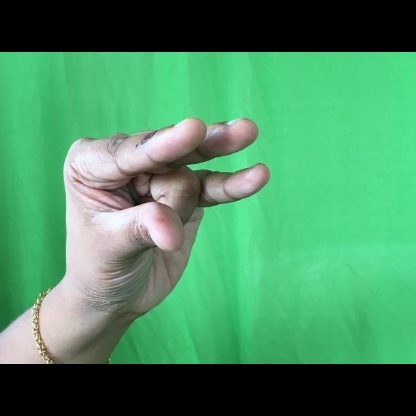
Mudra: Kangulam